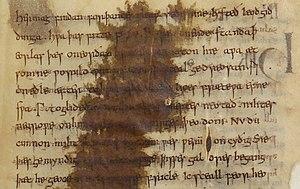
La signature runique de Cynewulf dans le poème The Fates of the Apostles du Livre de Verceil.
Cynewulf ou Cynwulf est un poète anglais. Il fait partie des rares poètes de la période anglo-saxonne dont le nom est connu.